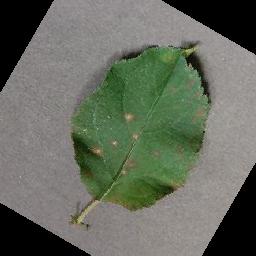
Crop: apple
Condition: cedar_rust